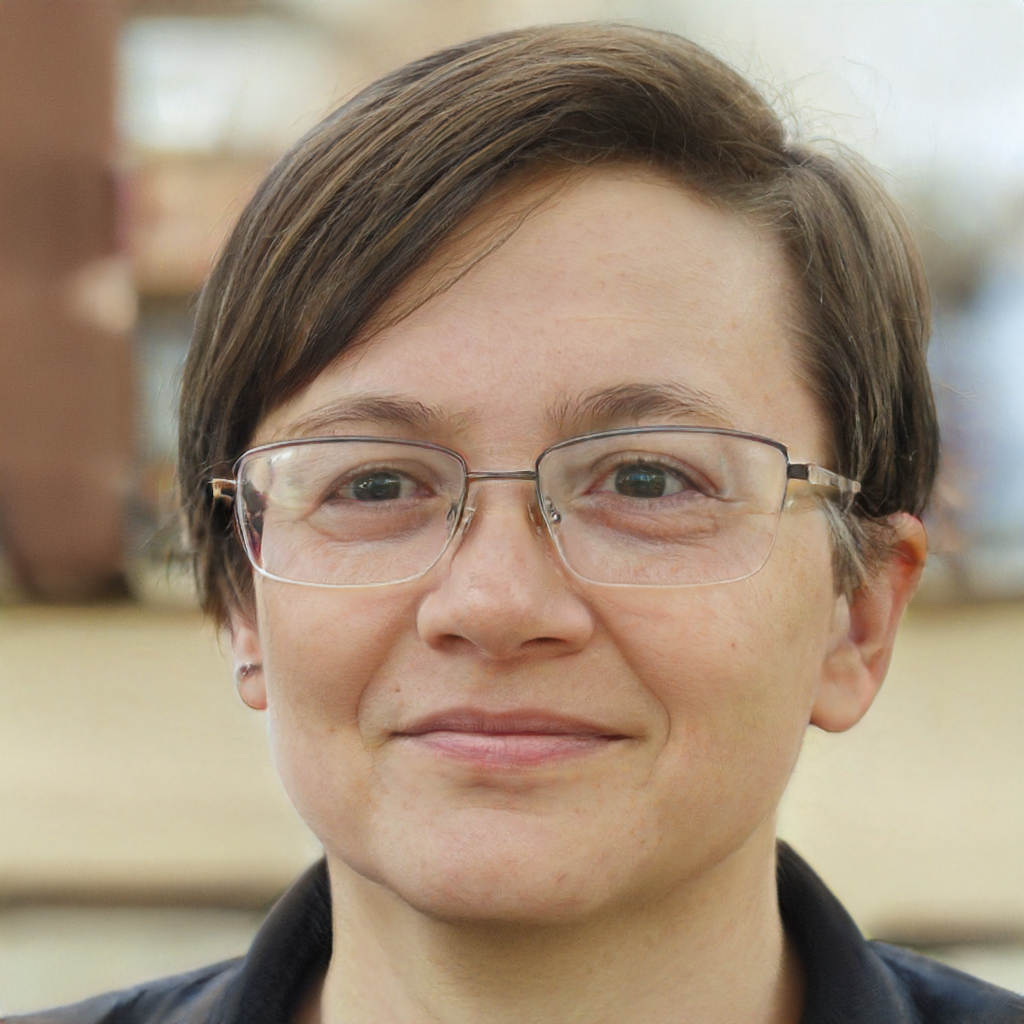
Gender: Female